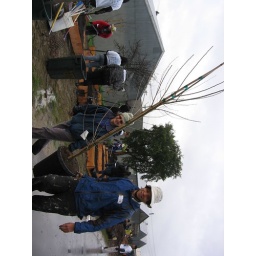
MLK 2008 Josh Bradt of Urban Creeks Council Happy about getting all those native plants in the ground